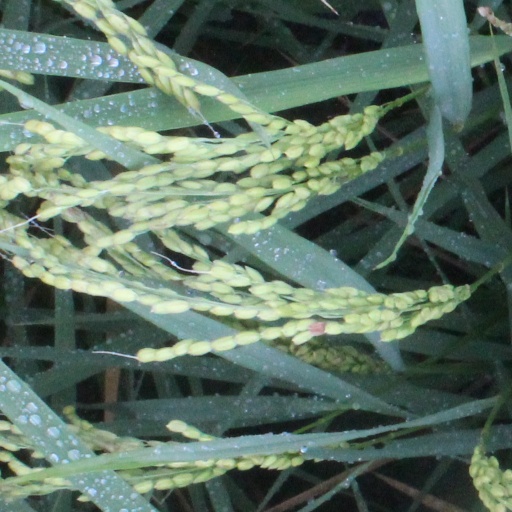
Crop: rice